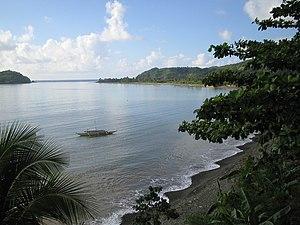
Gigmoto est une municipalité de la province de Catanduanes, aux Philippines.